Tim Scott

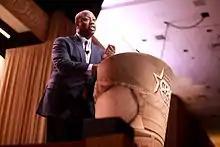
Scott speaking at the 2014 Conservative Political Action Conference (CPAC) in National Harbor, Maryland

Scott ran to serve the final two years of DeMint's term and won. In January 2014, he signed an amicus brief in support of Senator Ron Johnson's legal challenge to the U.S. Office of Personnel Management's Affordable Care Act ruling.